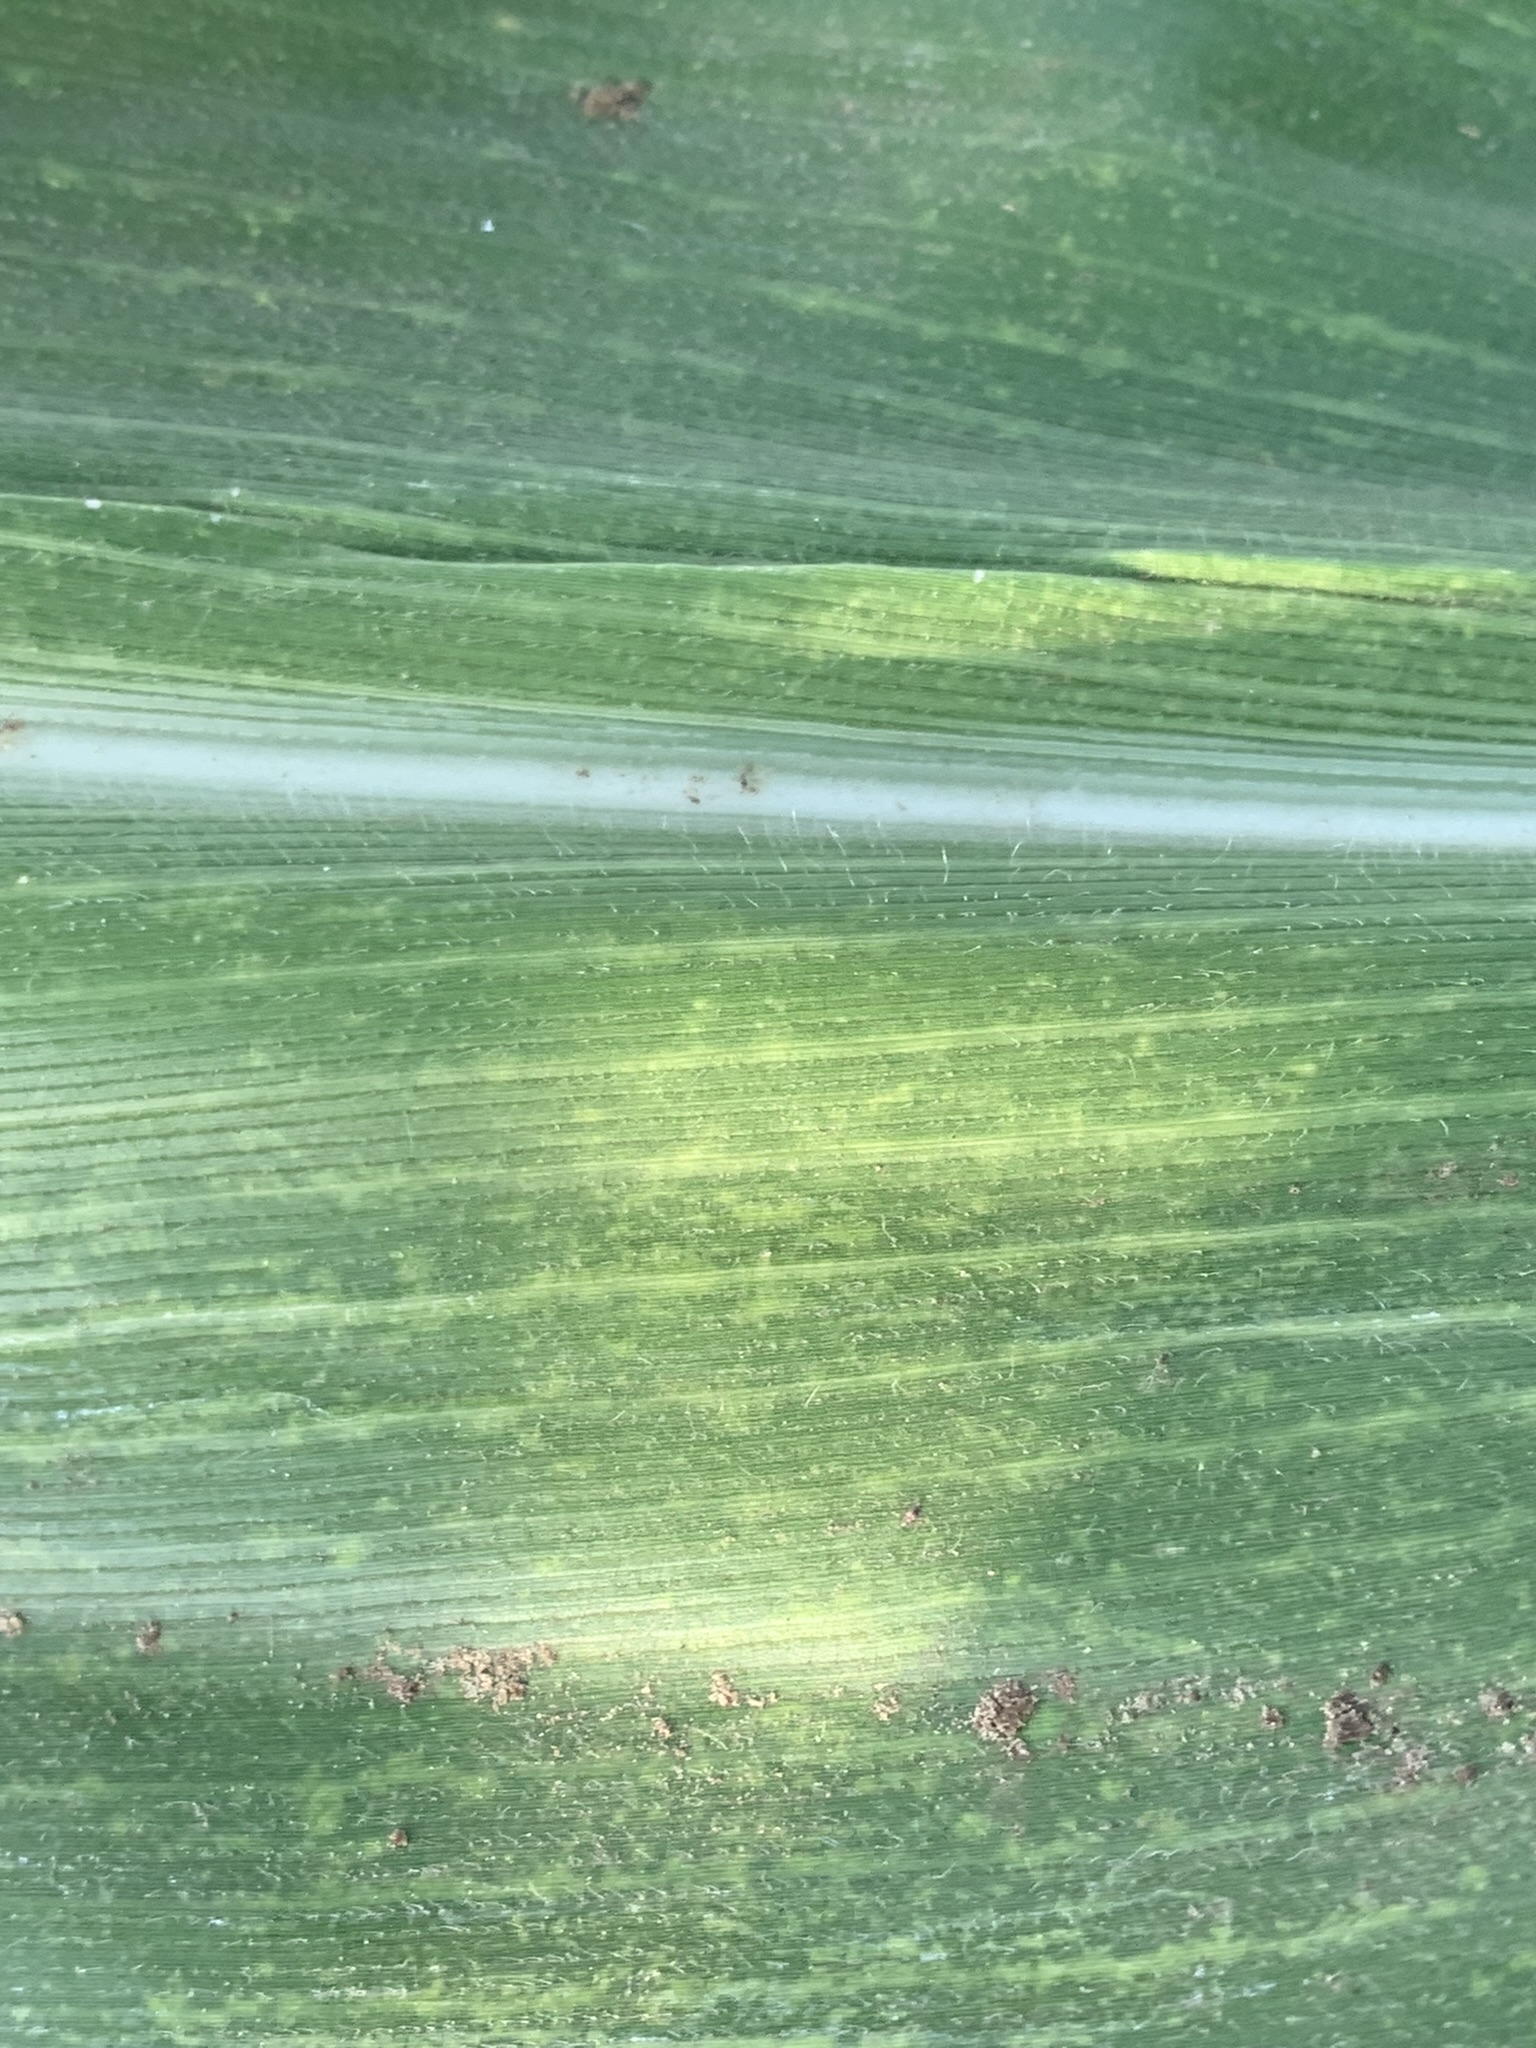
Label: MLN